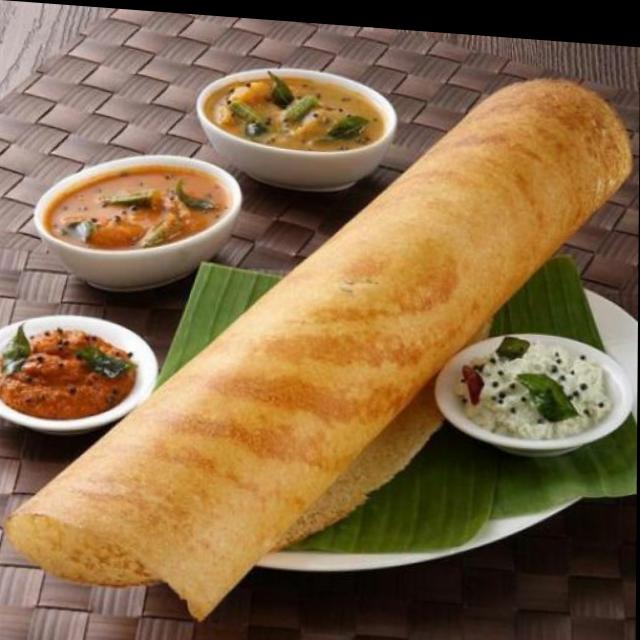
Dish: masala_dosa